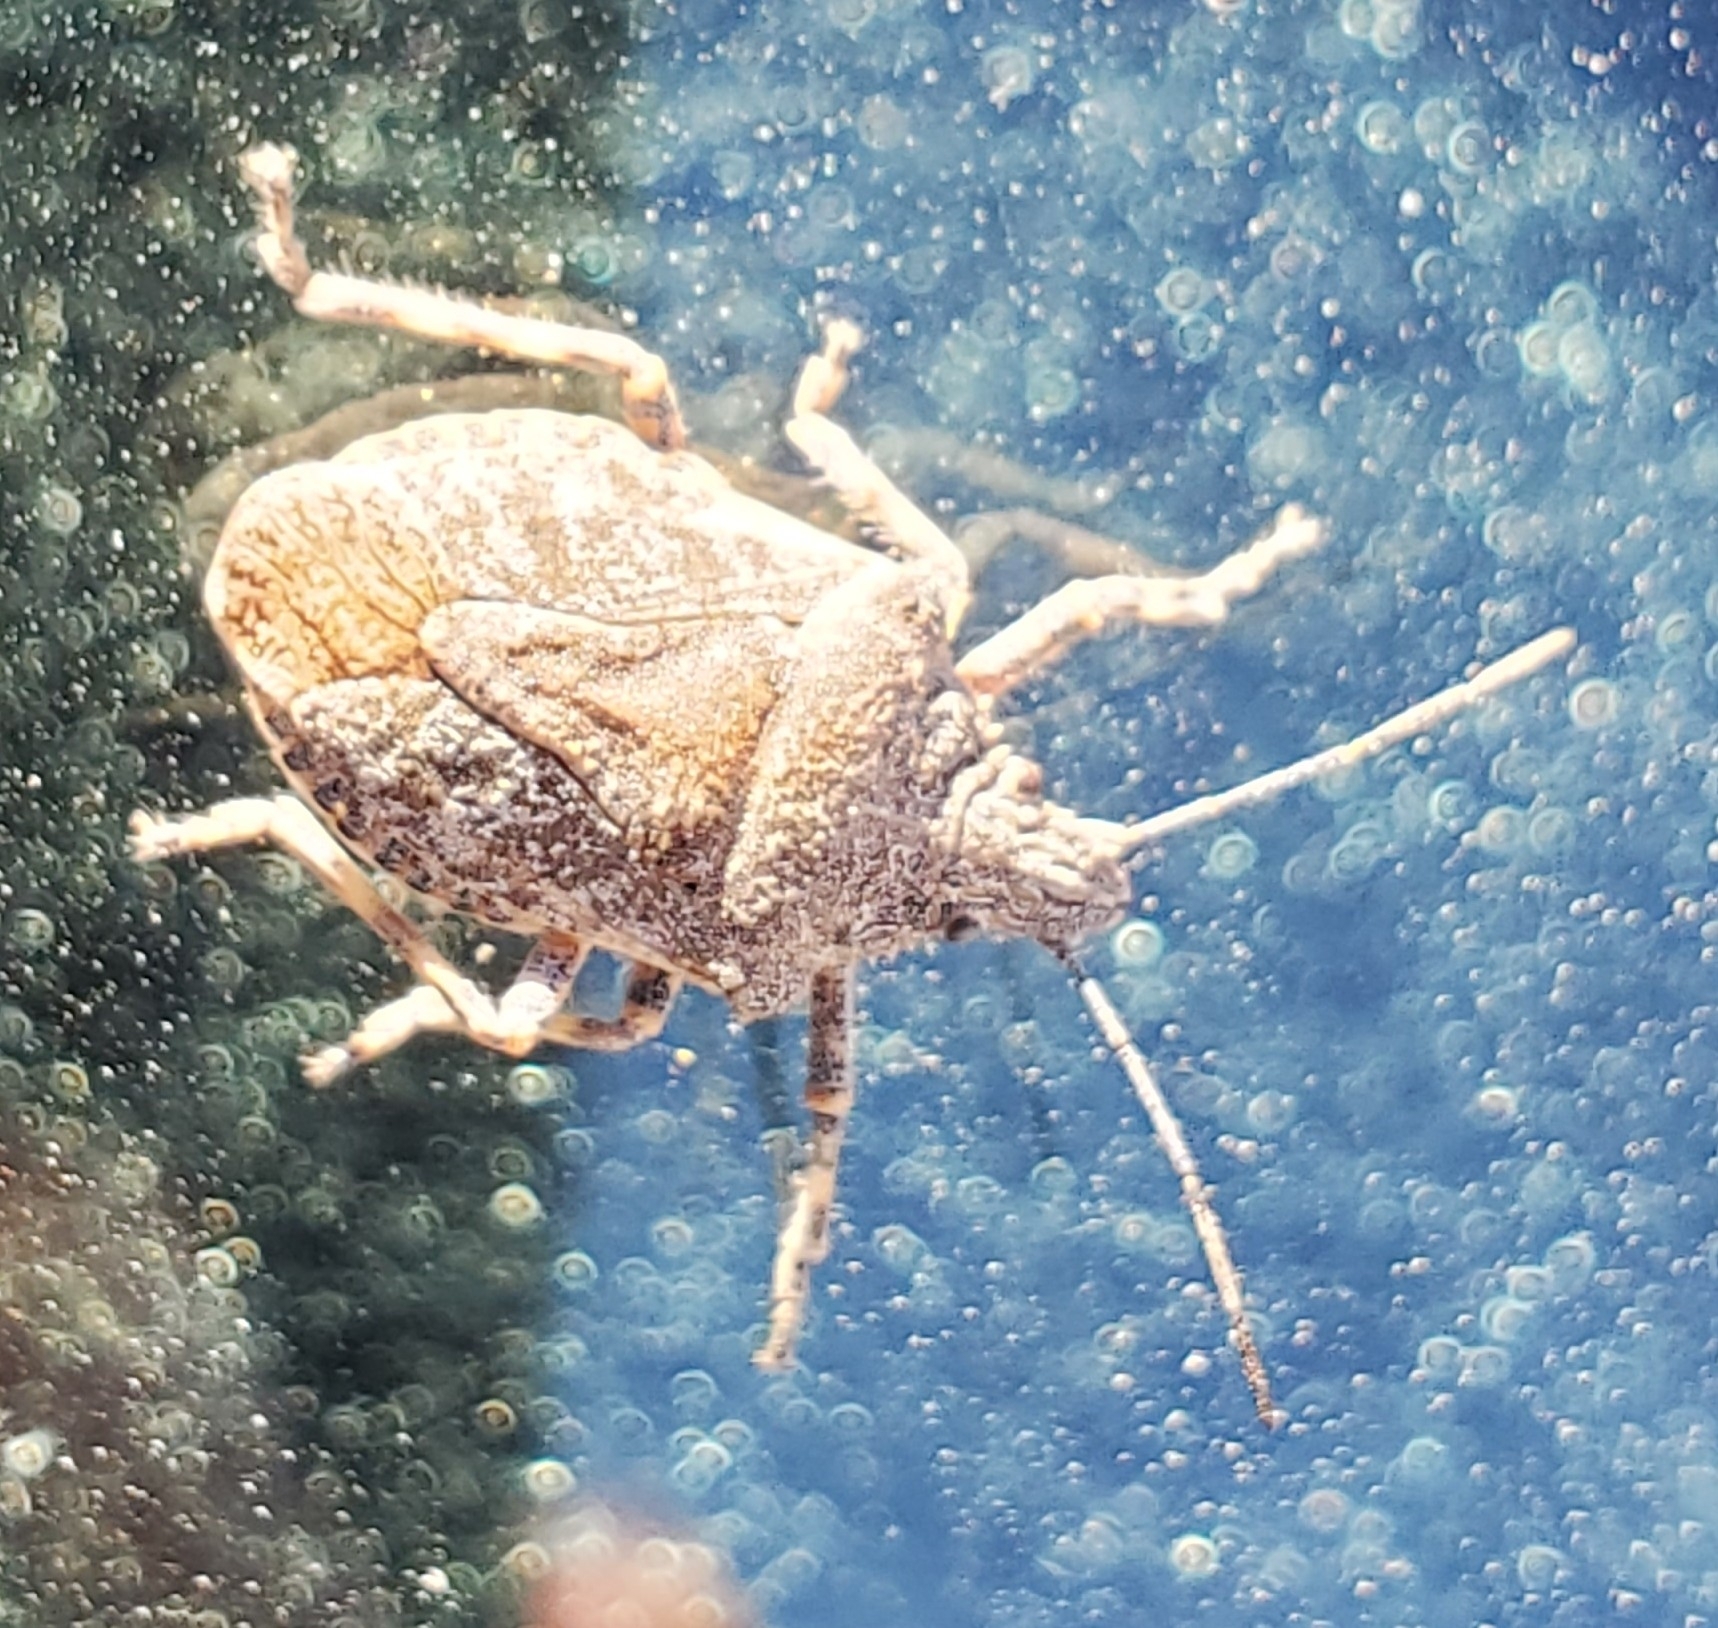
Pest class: stink_bug